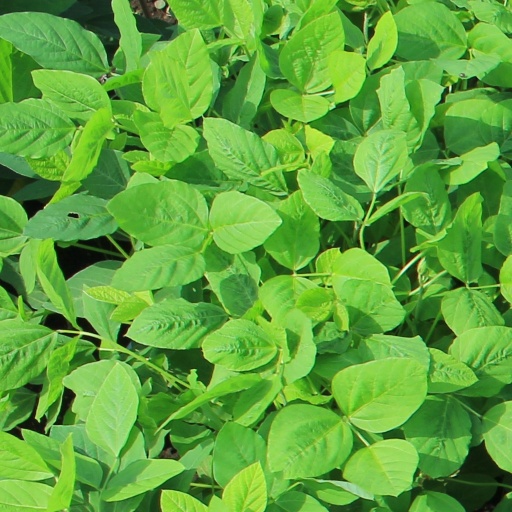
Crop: soybean